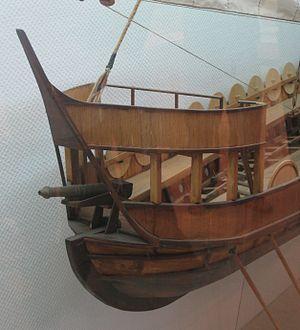
La marine byzantine constitue la composante maritime des forces armées de l’Empire byzantin. Héritière de la marine romaine, elle continua d’ailleurs à en porter le nom, puisque « byzantin, byzantine » est un adjectif tardif, donné a posteriori par Jérôme Wolf en 1557 ; les « Byzantins » se considéraient comme Romains. Cependant, la marine byzantine joue un rôle beaucoup plus déterminant dans la défense et la survie de l’empire. Ainsi, la flotte romaine, bien inférieure en puissance et en prestige aux légions, fait face à peu de menaces maritimes importantes et reste cantonnée à un rôle de police, tandis que la mer est en revanche vitale pour l’existence de l’Empire byzantin, ce qui a amené plusieurs historiens à parler d’« empire maritime ».
Un dromon est un navire long, manœuvrant et rapide mû à la rame et voile et employé dans l'Empire byzantin du VIᵉ au XIIᵉ siècle. Ils furent indirectement développés à partir de la trière antique.